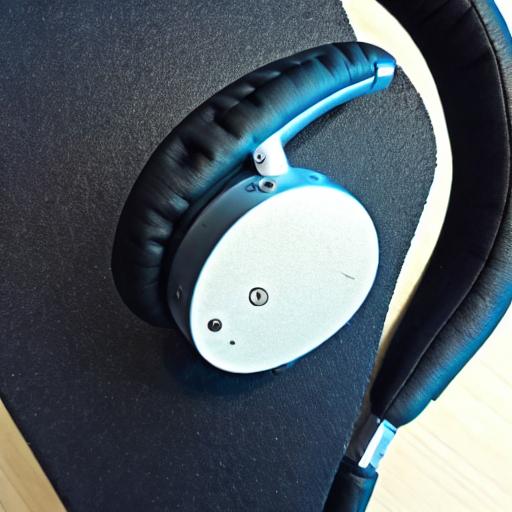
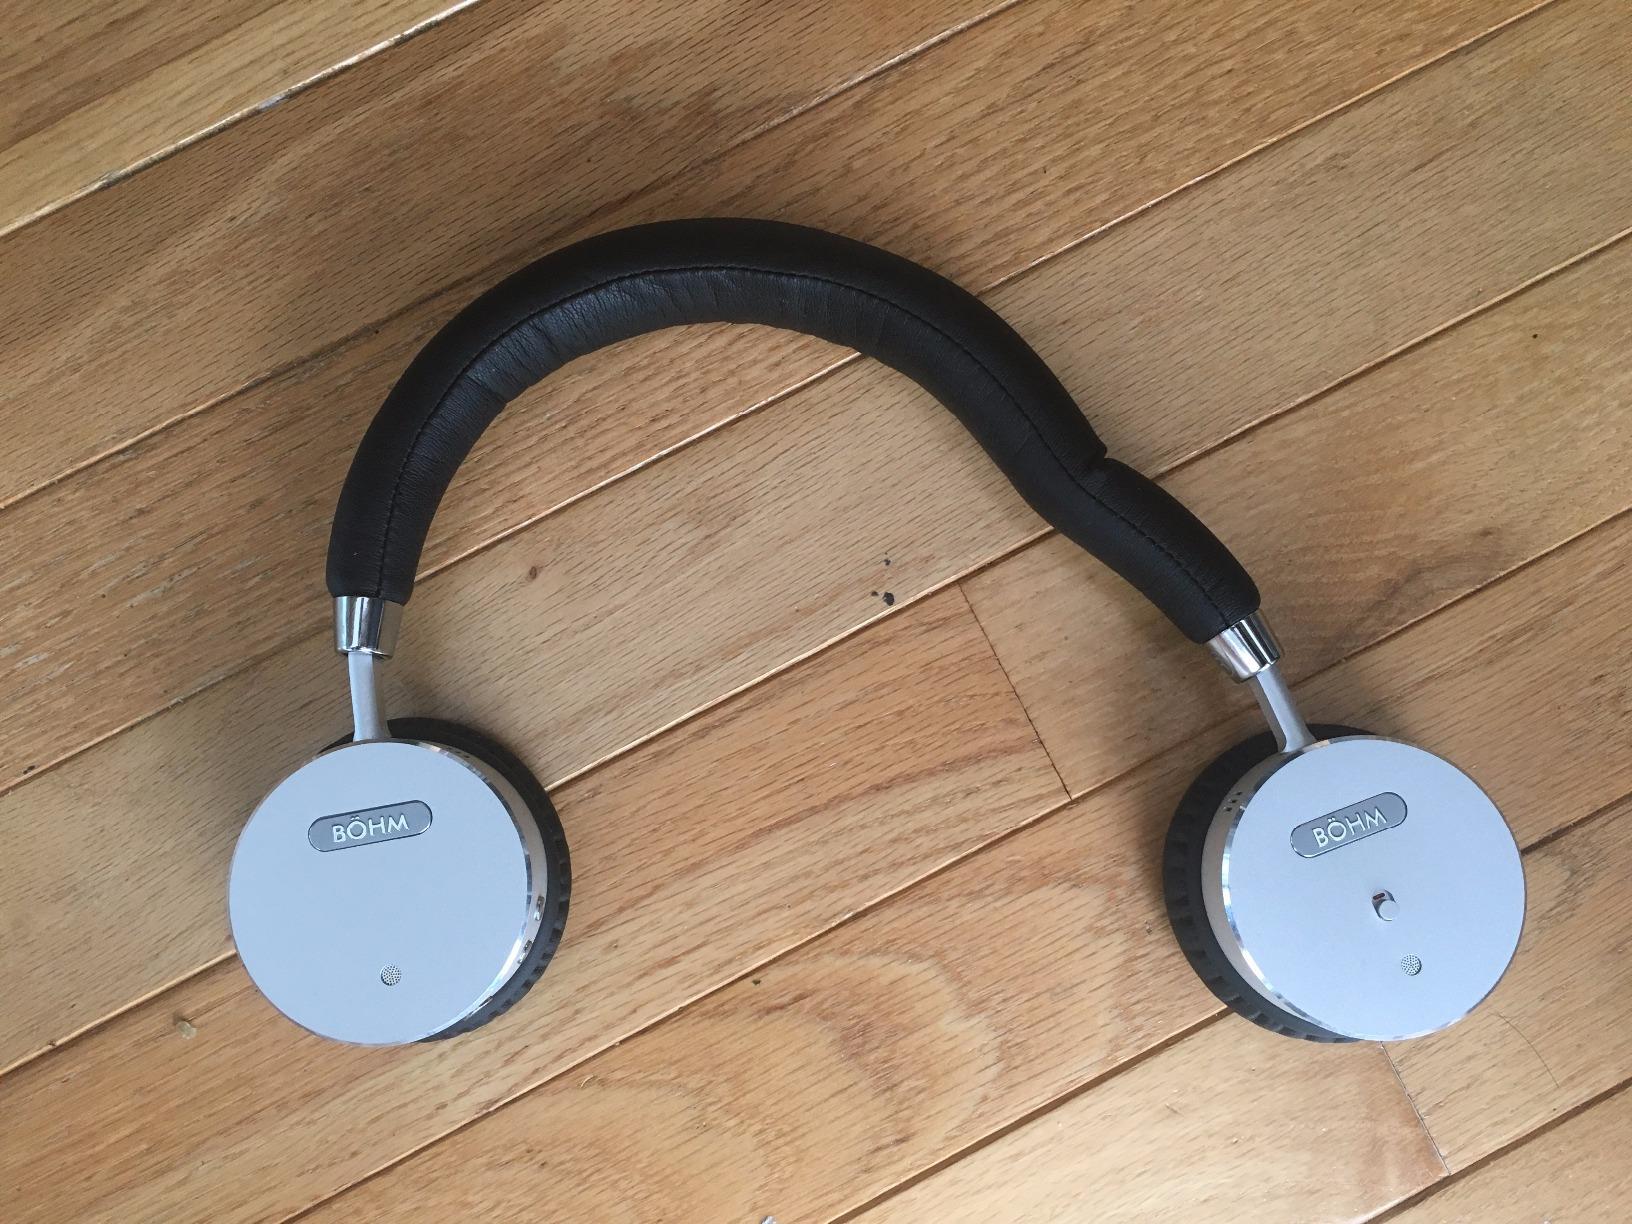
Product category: headphones
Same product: no